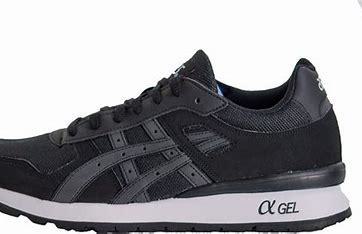
Brand: Asics
Model: Gt Ii